Juwan Howard

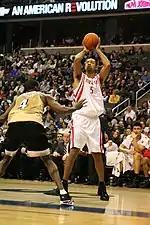
Howard shooting over Antawn Jamison as Yao Ming looks on

The victory gave the 24–8 Wolverines a berth in the Final Four, where they found themselves matched against a 29–4 Bob Huggins-coached Cincinnati Bearcats team that averaged 83.6 points per game and had lost to only three teams, two of which had beaten Michigan. Nick Van Exel led Cincinnati in postseason scoring. Howard, King and Riley shaved their heads for the game. Michigan won and earned a rematch with a Duke Blue Devils team that had beaten them by three points in overtime in December. In the initial contest, Howard had scored only four points. Entering the final game, he was averaging 11.2 points and 6.3 rebounds for the season. The day before the game, Howard had stomach cramps and fever and received fluids to combat dehydration. As a result, he was exempted from mandatory media meetings. Howard was part of a rotation with Webber and Riley that guarded the National Player of the Year, Christian Laettner. During Laettner's first six possessions against Howard, Laettner dribbled the basketball off his foot, missed a shot, threw a pass that resulted in a turnover, traveled, threw the ball away and hit the backboard with a shot. Duke scored in its final 12 possessions of the championship game, going on a 23–6 run to win by a final margin of 71–51. Despite his condition, Howard contributed 9 points in 29 minutes. Howard earned a reputation for his quick feet, ability to grasp fundamentals, and excellent moves in the low post, but also for his 1-to-2 assist-to-turnover ratio and a high number of fouls.